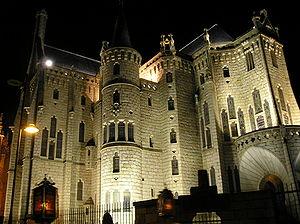
Le palais épiscopal d'Astorga est un édifice de style moderniste conçu entre 1889 et 1893 par l'architecte espagnol Antoni Gaudí à Astorga en Espagne. Il s'agit d'une des rares œuvres importantes de Gaudí hors de Catalogne.
Astorga est une ville, chef-lieu du municipio du même nom et des comarques de Maragatería et de Tierra de Astorga, dans la province de León, communauté autonome de Castille-et-León, au nord-ouest de l'Espagne.